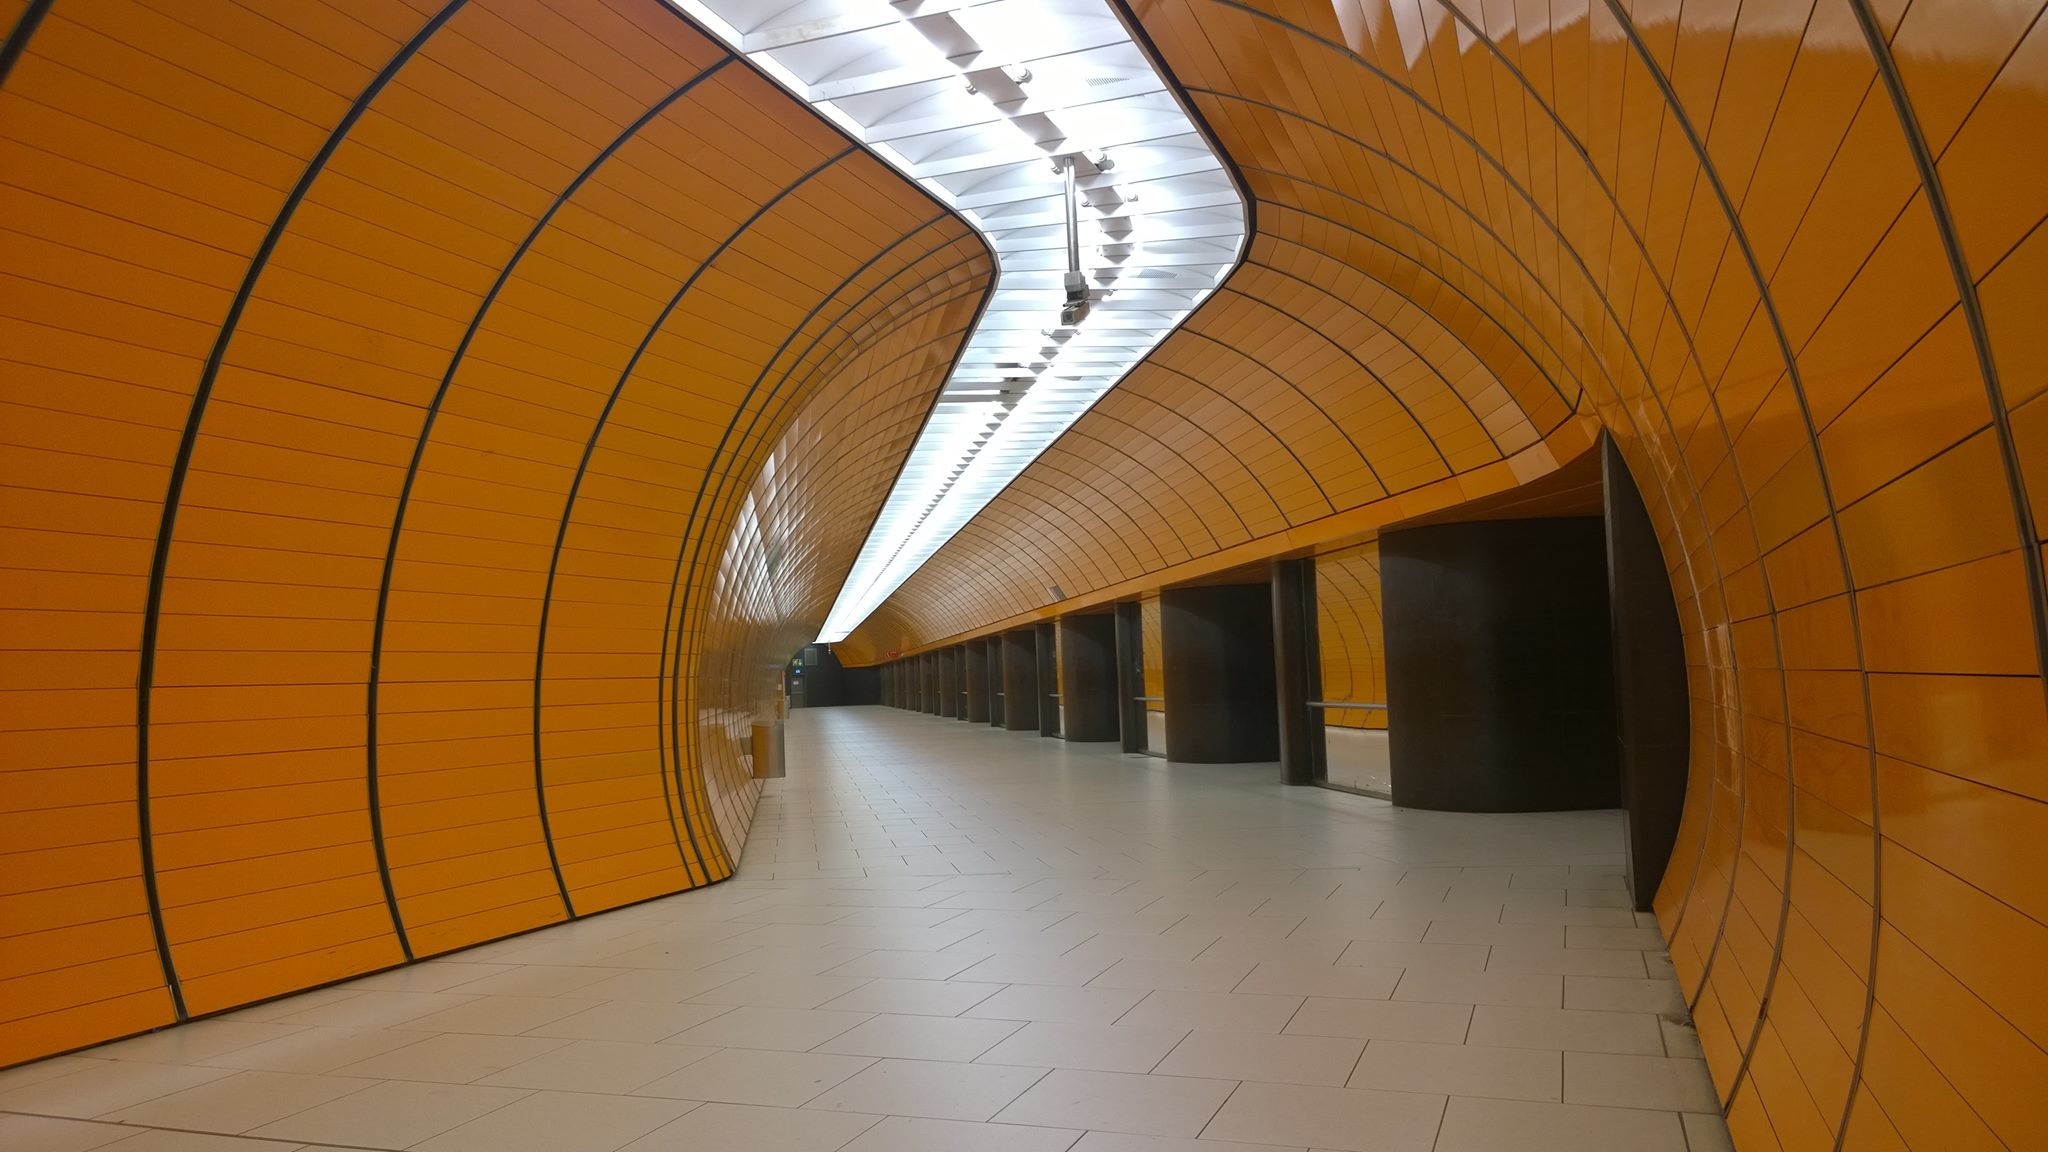
architecture, wood, tunnel, subway, arch, hall, metro station, infrastructure, symmetry, daylighting